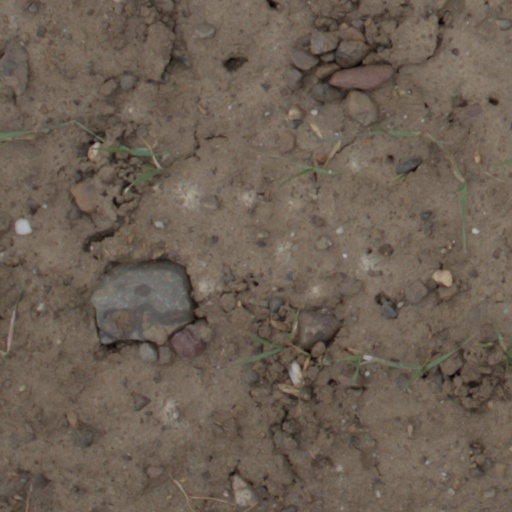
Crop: wheat